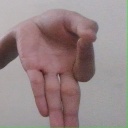
अक्षर: ज्ञ